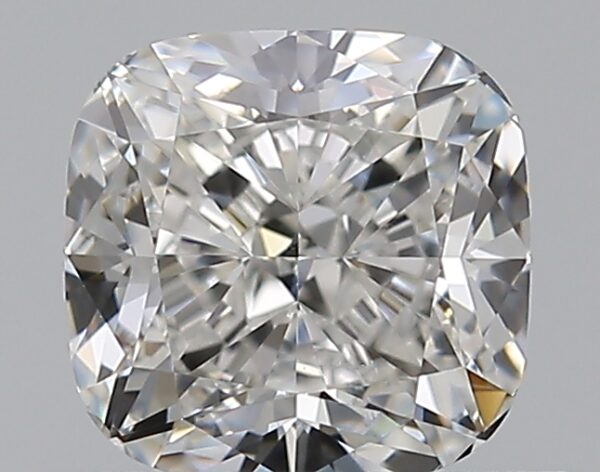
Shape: cushion
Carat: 0.8
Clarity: VS1
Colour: G
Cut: EX
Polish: EX
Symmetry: EX
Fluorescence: N
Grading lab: GIA
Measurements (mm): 5.21 x 5.08 x 3.44